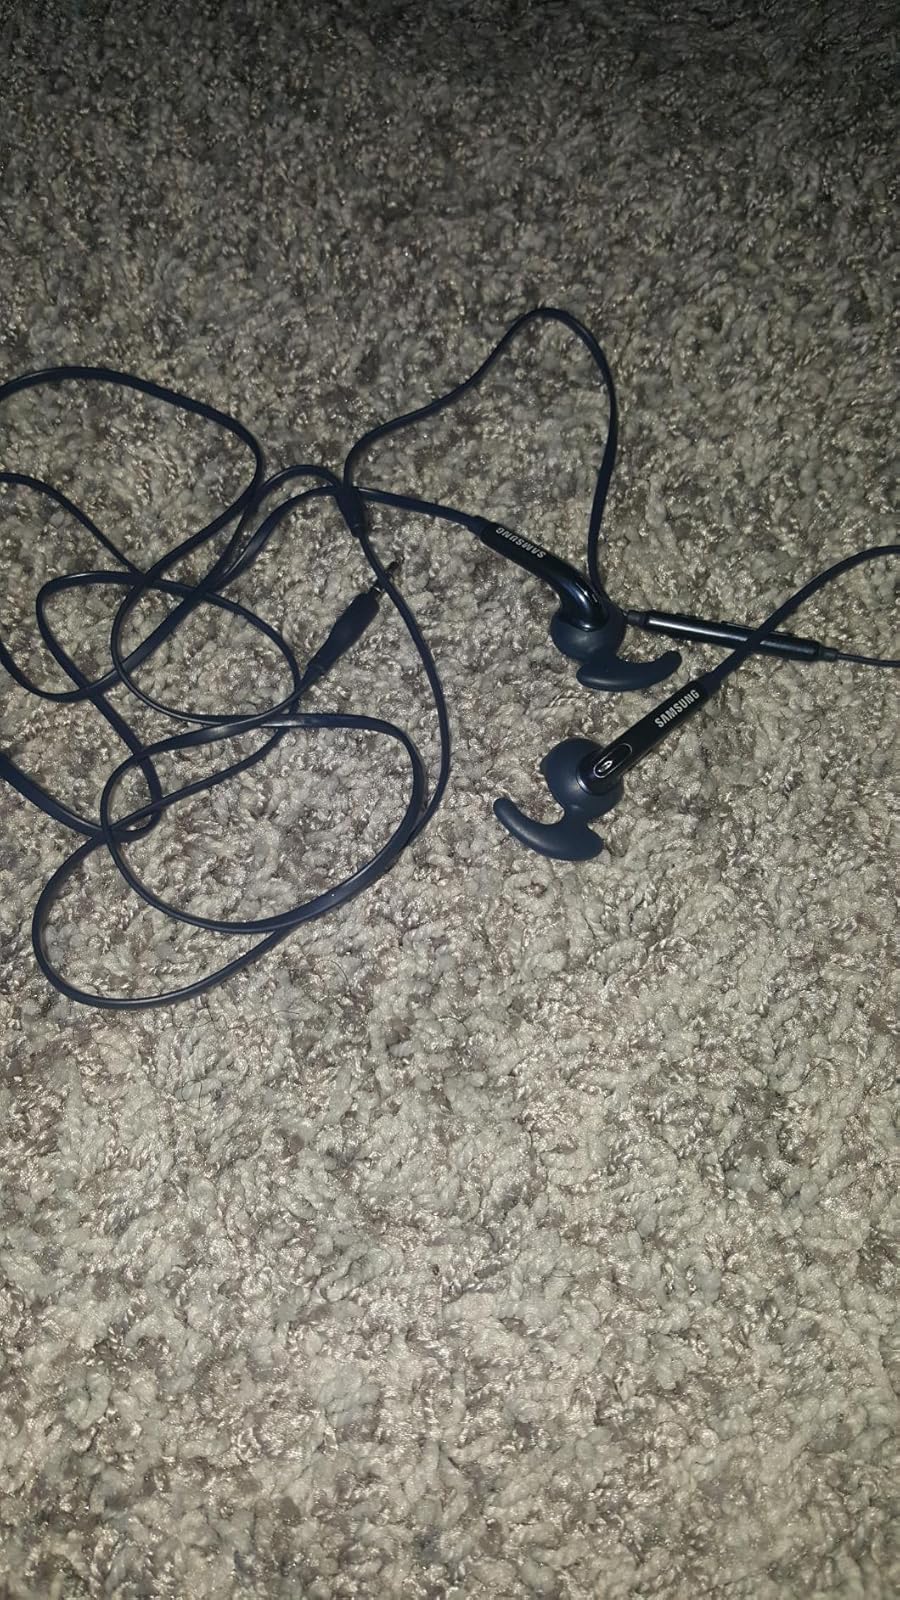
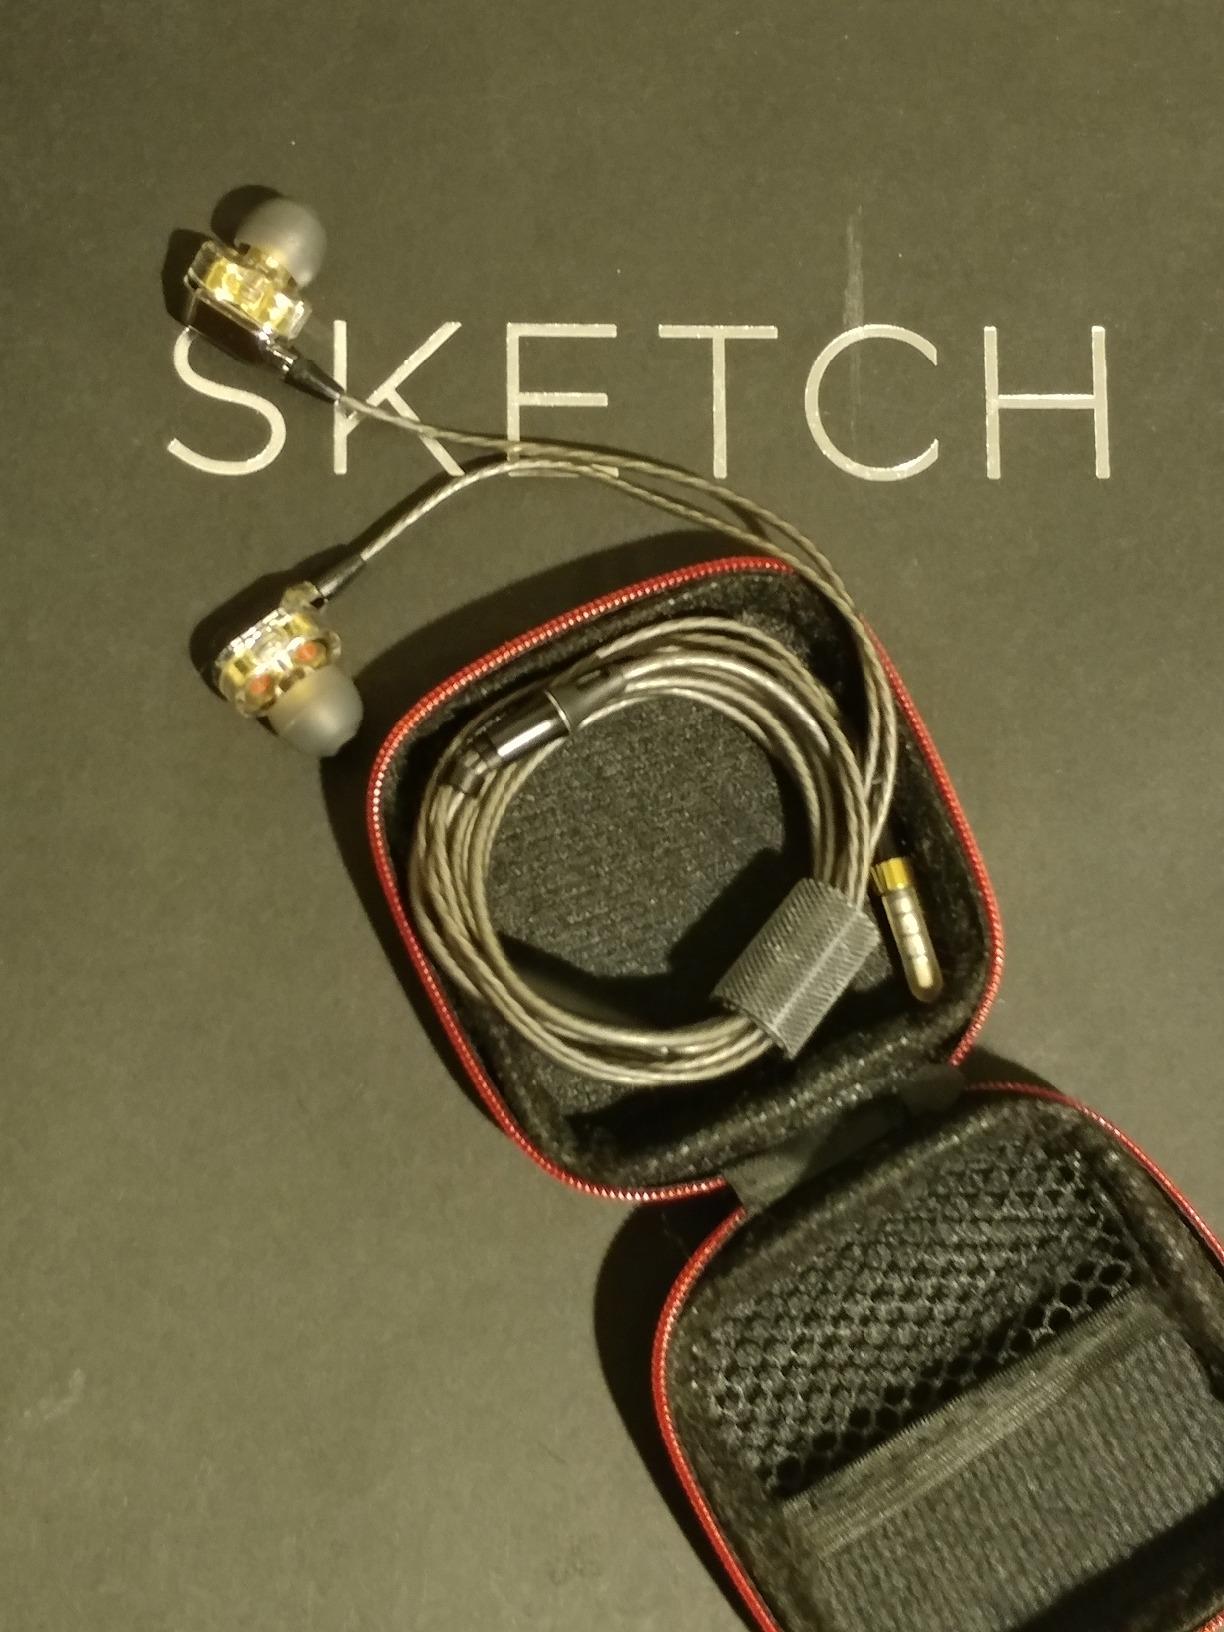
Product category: headphones
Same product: no